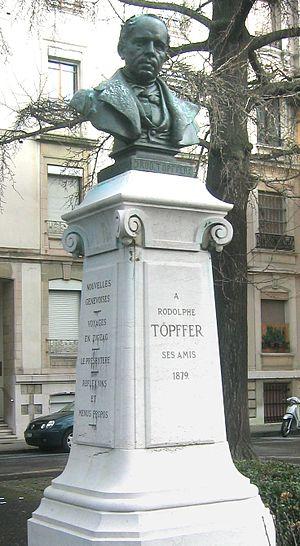
Rodolphe Töpffer, né à Genève le 31 janvier ou le 1ᵉʳ février 1799 et mort dans cette même ville le 8 juin 1846, est un pédagogue, écrivain, politicien et auteur de bande dessinée suisse, considéré comme le créateur et le premier théoricien de cet art.